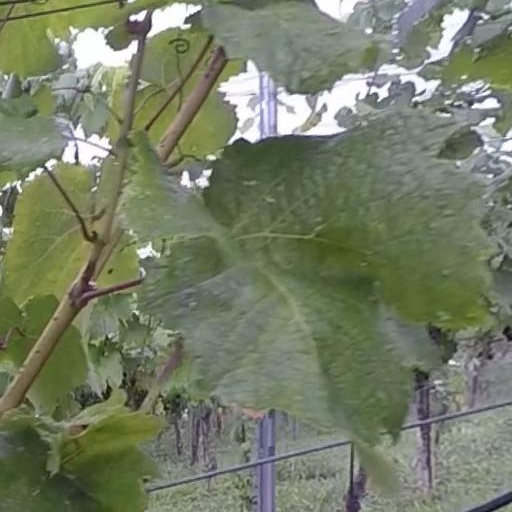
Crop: grape